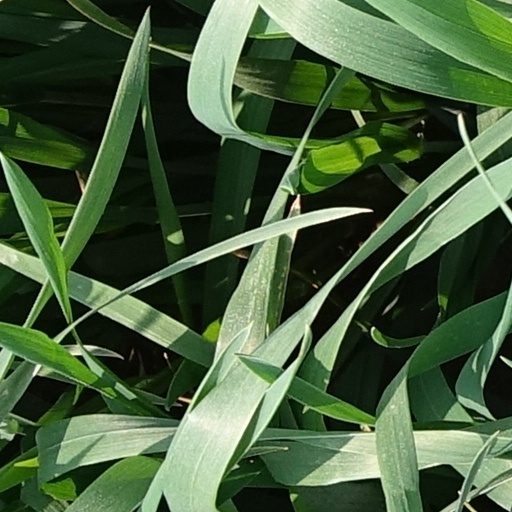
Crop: wheat